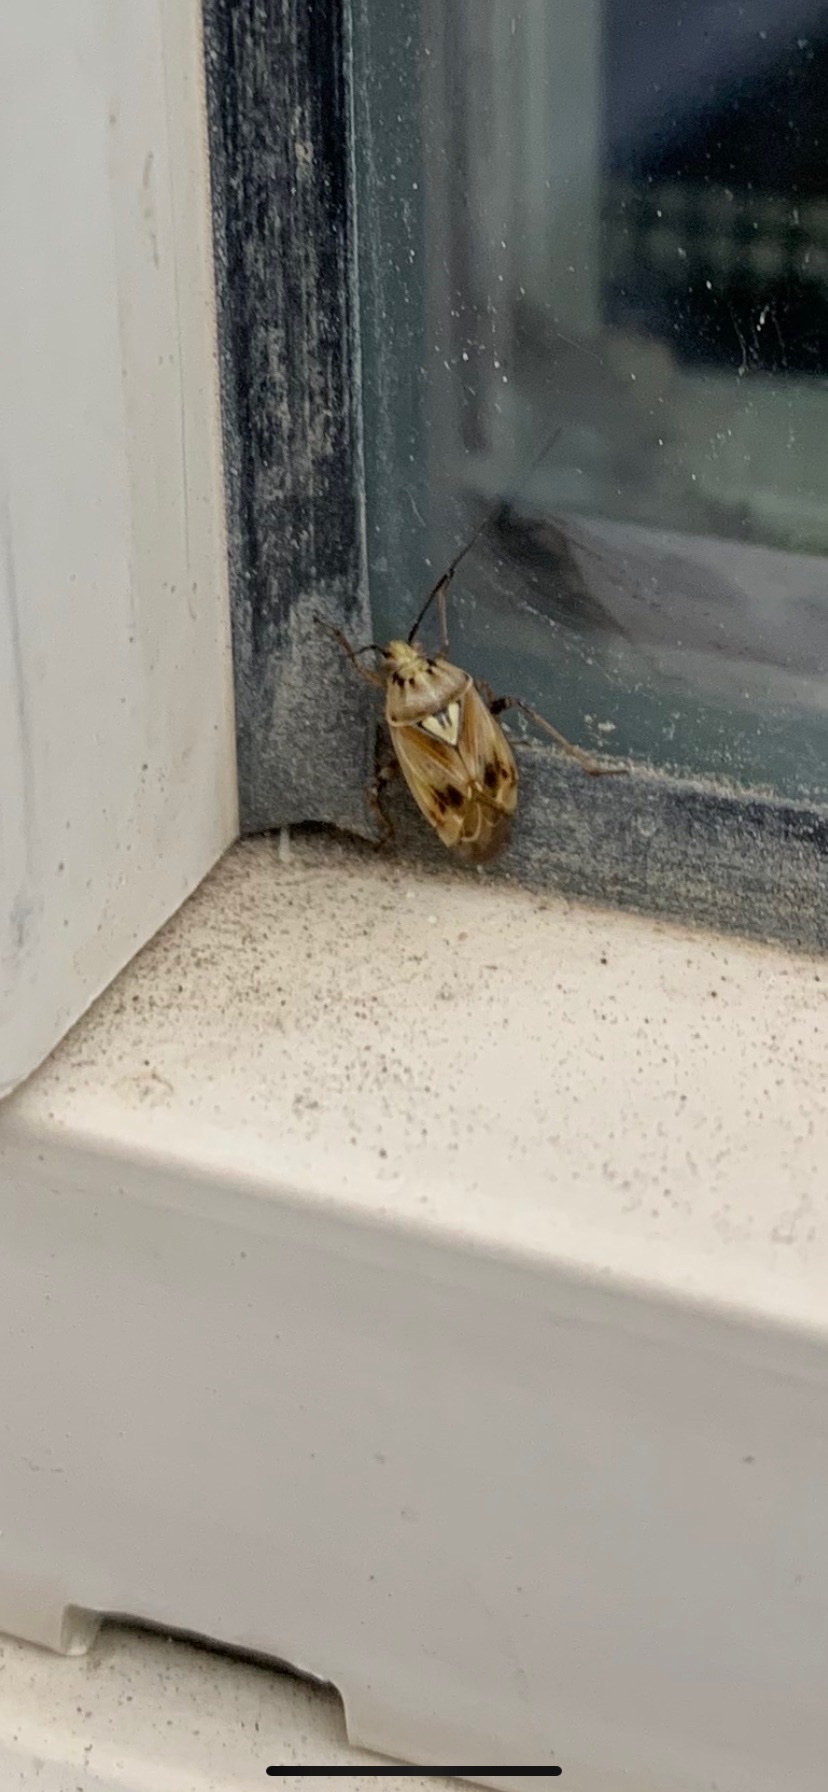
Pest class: lygus_bug